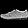
Label: Sneaker